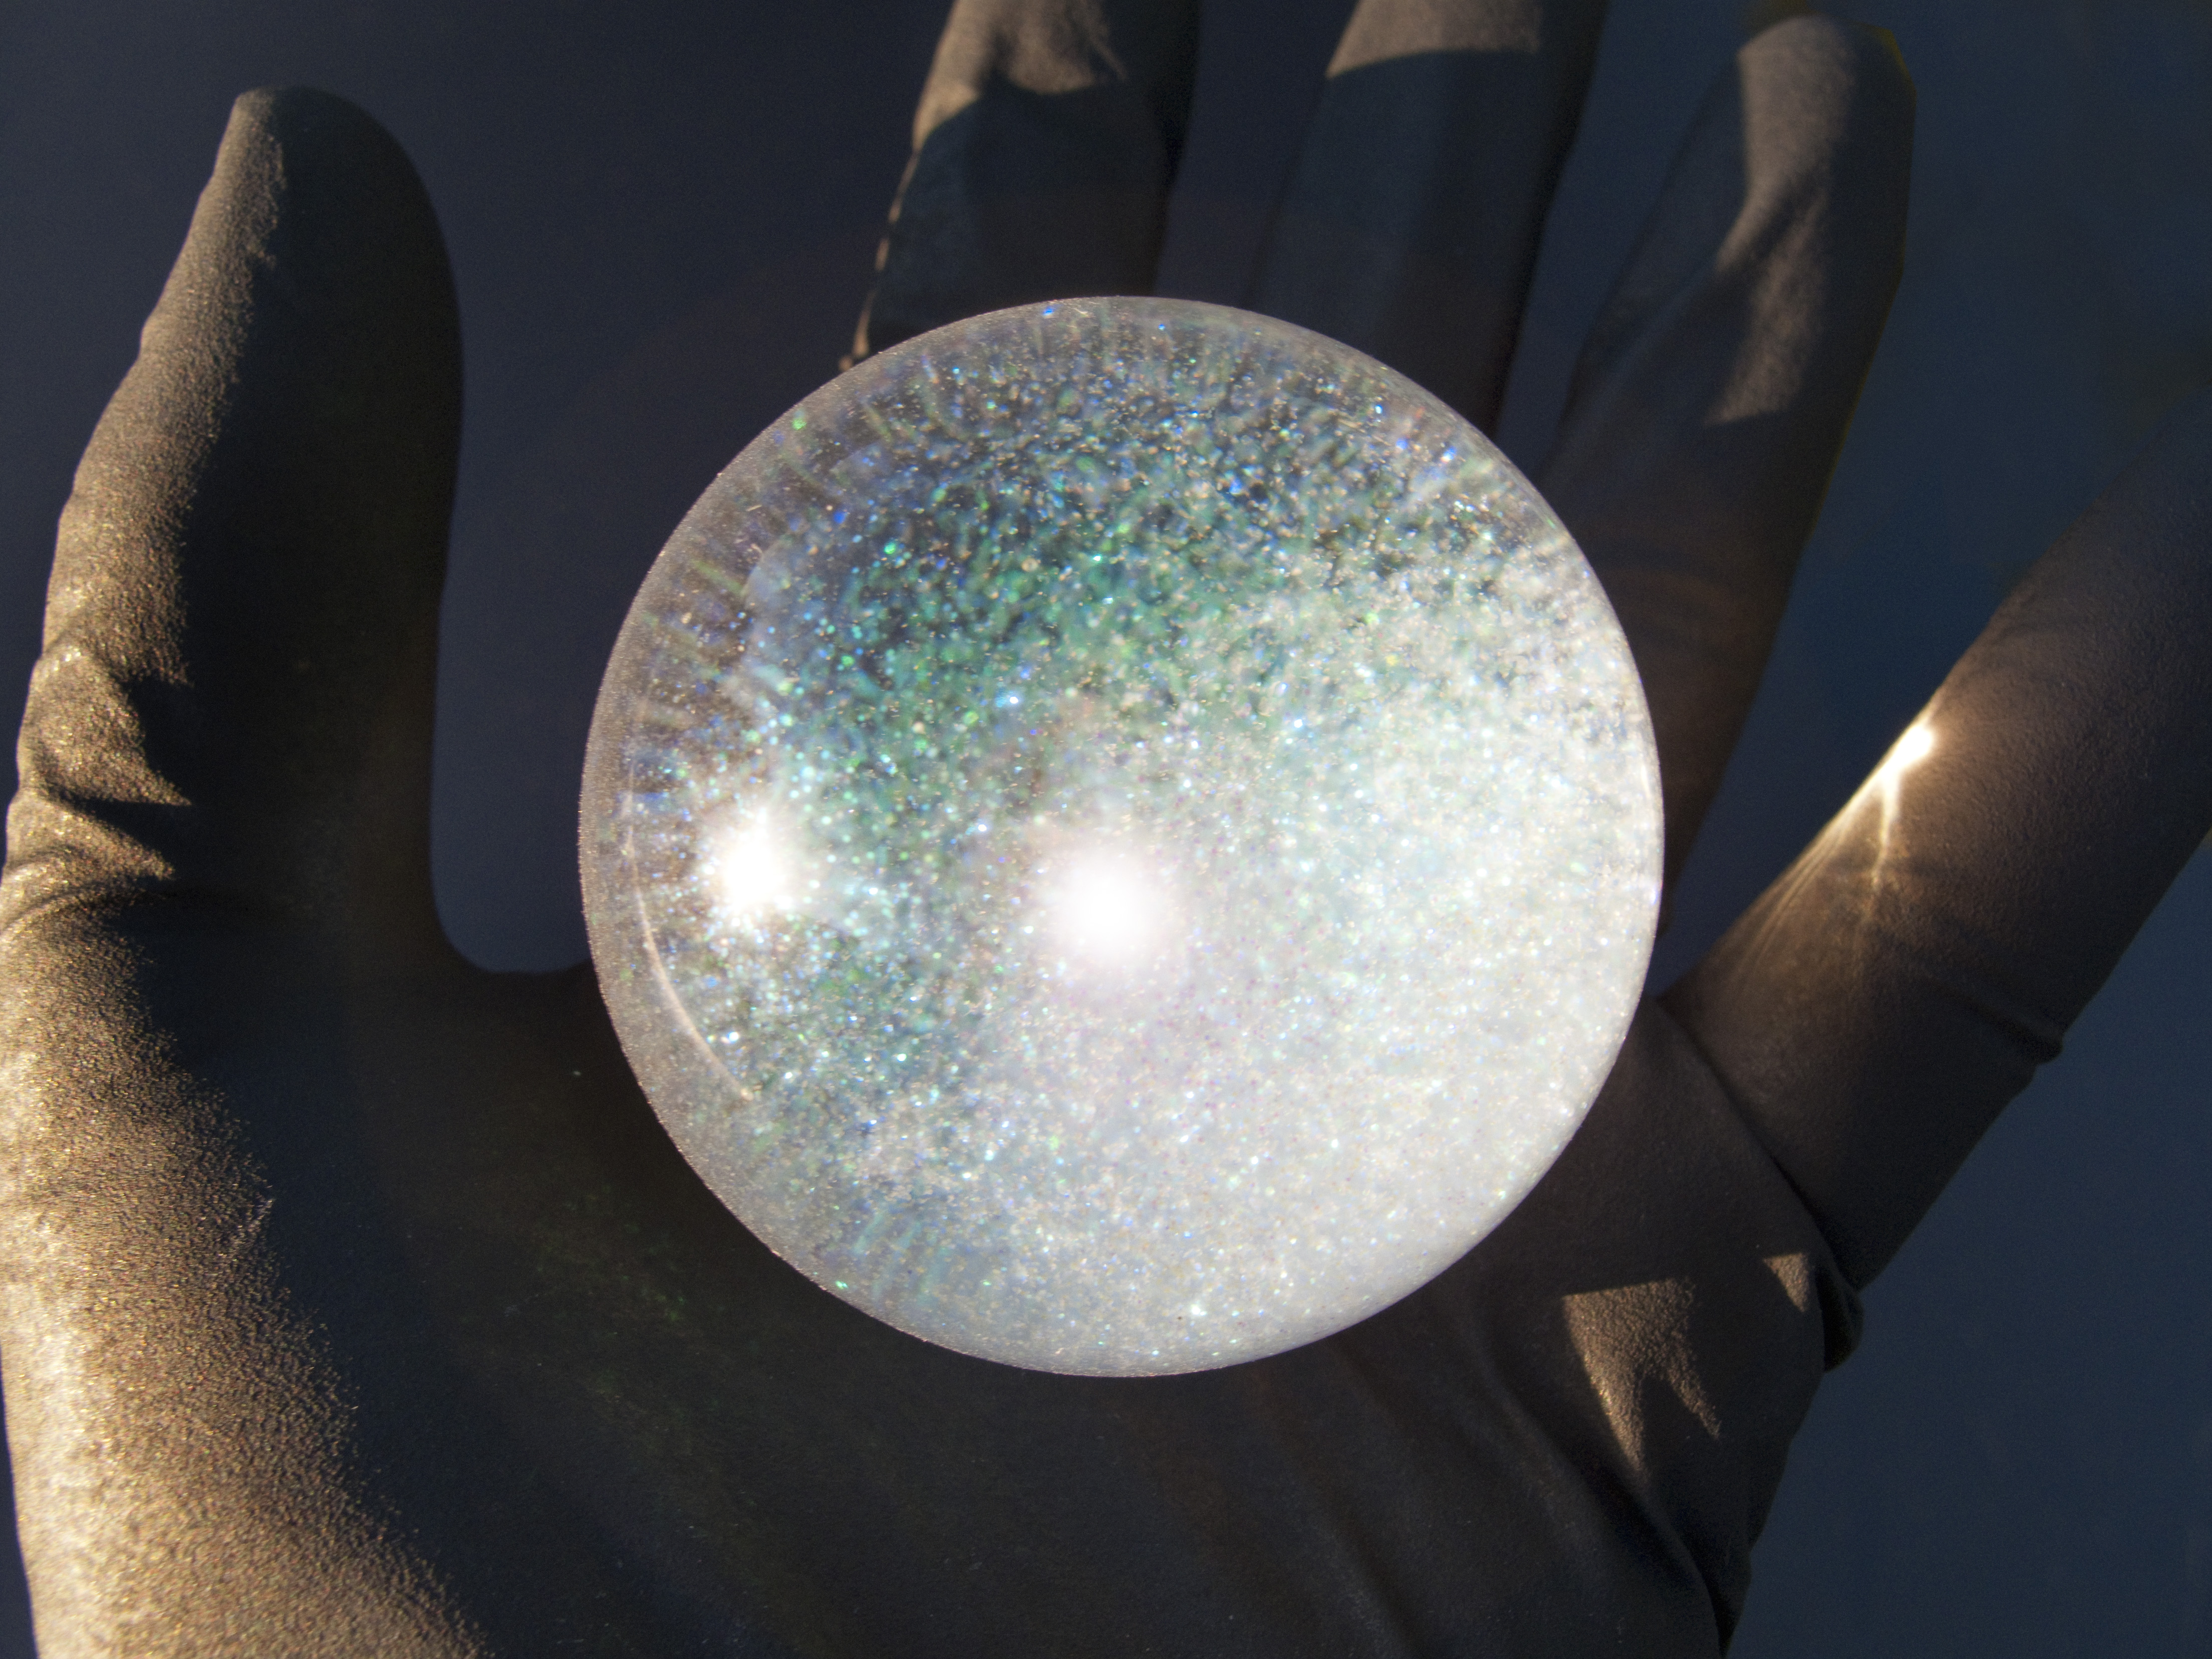
hand, light, blue, lighting, circle, jewellery, sphere, organ, shape, macro photography, jayetyler, astronomical object, fashion accessory